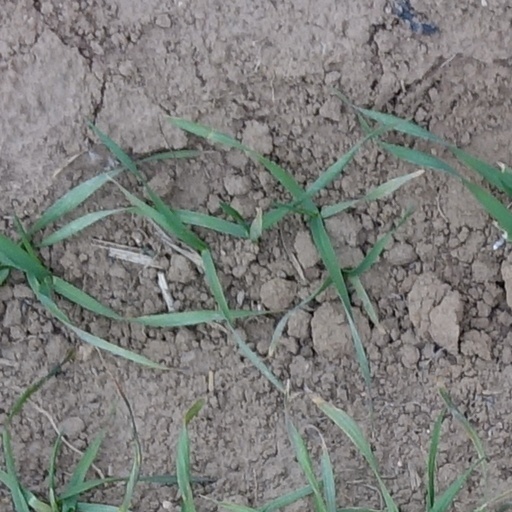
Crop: wheat